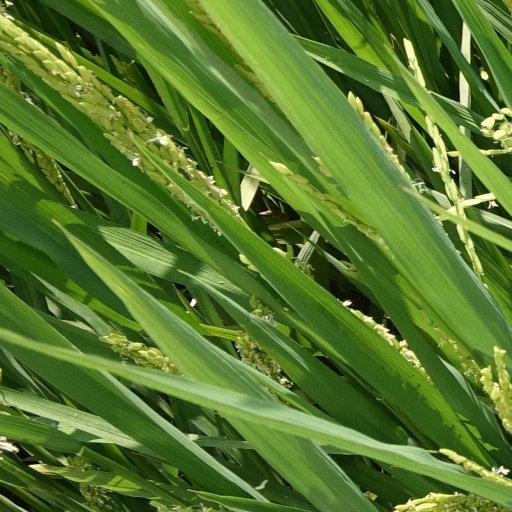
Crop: rice